Kingdom of Cochin

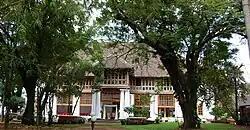
The Bolgatty Palace, built in 1744 by Dutch traders, is one of the oldest existing Dutch palaces outside the Netherlands

Portuguese alliance was followed by that of the Dutch, who had by then conquered Quilon after various encounters with the Portuguese and their allies. Discontented members of the Cochin Royal family called on the assistance of the Dutch for help in overthrowing the Cochin Raja. The Dutch successfully landed at Njarakal and went on to capture the fort at Pallippuram, which they handed over to the Zamorin.